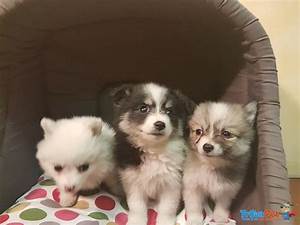
Label: cane